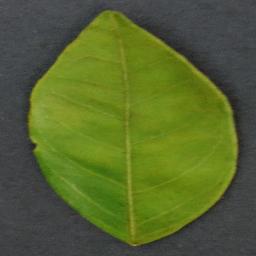
Label: Orange___Haunglongbing_(Citrus_greening)